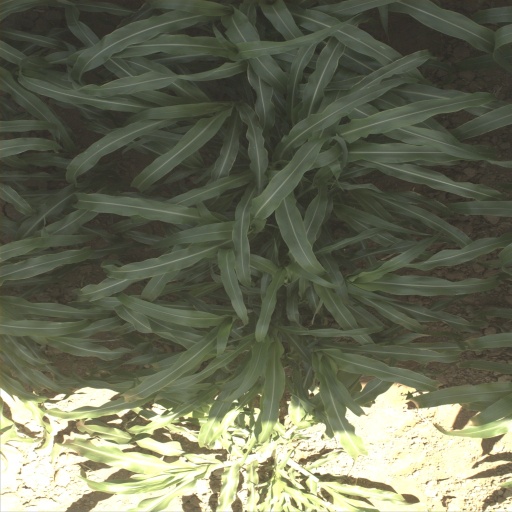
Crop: sorghum